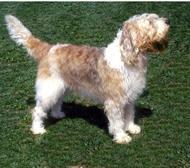
otterhound